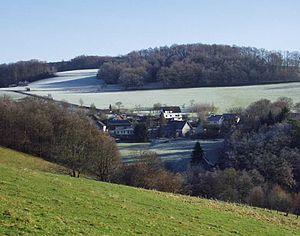
Reichshof est une commune de Rhénanie-du-Nord-Westphalie, située dans l'arrondissement du Haut-Berg, dans le district de Cologne, dans le Landschaftsverband de Rhénanie.